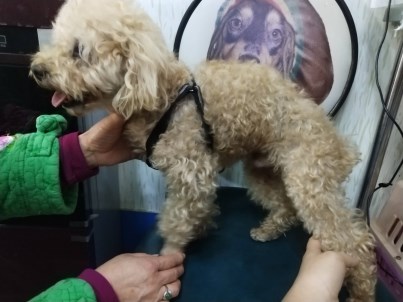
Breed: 7449-n000128-teddy